South Florida Bulls

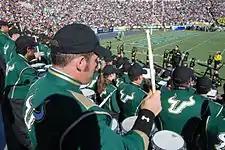
Herd of Thunder at the 2007 Sun Bowl.

The student sections for Bulls home games are known as the So Flo Rodeo. The first few rows of the student section for football and some men's and women's basketball games are reserved for the most passionate students, the Beef Studs, who paint their bodies green and gold for the games.